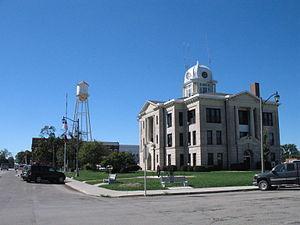
La ville américaine de Gallatin est le siège du comté de Daviess, dans l'État du Missouri.